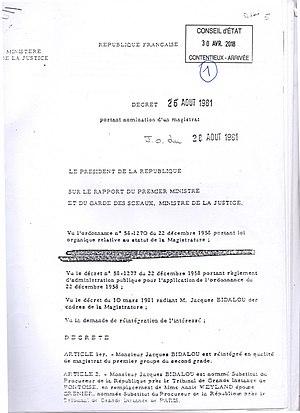
Décret du 26 août 1981 réintégrant Jacques Bidalou dans la magistrature
Jacques Bidalou, surnommé « le juge rouge », né le 9 janvier 1945, est un magistrat français, révoqué de la magistrature en 1981. Réintégré la même année, il est à nouveau évincé en 1987. Il est depuis lors connu pour ses prises de position publiques et ses constitutions de partie civile.